Voices of Spring (1952 film)

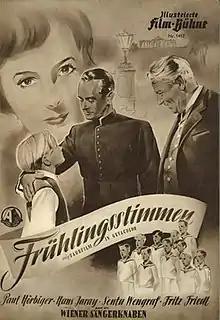

Voices of Spring (German: Frühlingsstimmen) is a 1952 Austrian musical film directed by Hans Thimig and starring Paul Hörbiger, Hans Jaray and Senta Wengraf. It is part of the operetta film genre. It was shot at the Sievering Studios in Vienna. The film's sets were designed by the art director Felix Smetana.